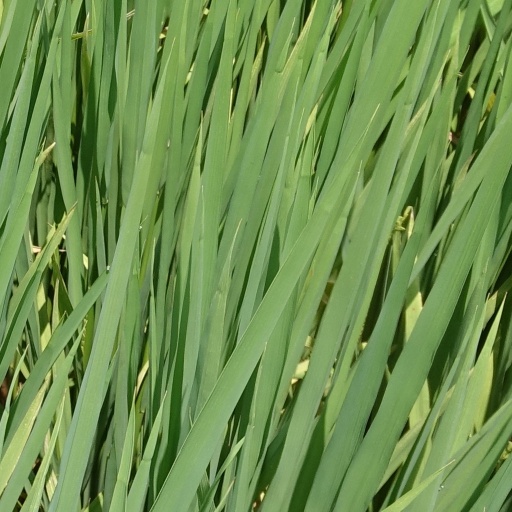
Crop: rice